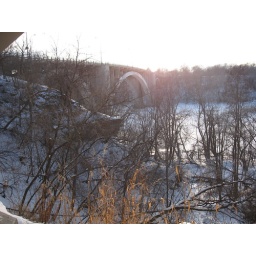
bridge over the Mississippi river